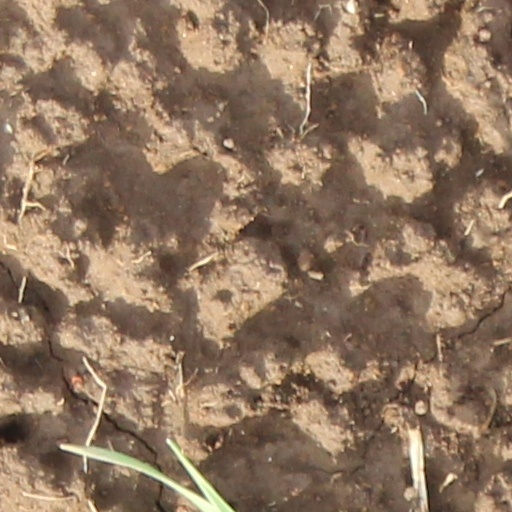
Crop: wheat